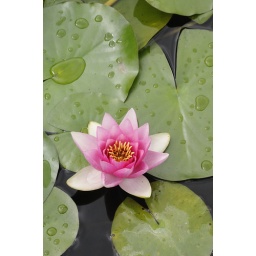
A pink water lily in Bellagio, Italy.